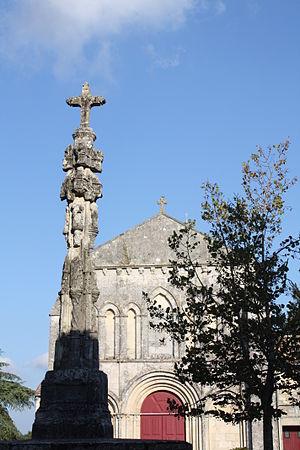
Église Saint-Séverin de Nieul-le-Virouil
Nieul-le-Virouil est une commune du Sud-Ouest de la France, située dans le département de la Charente-Maritime en région Nouvelle-Aquitaine.